Vice presidency of Aaron Burr

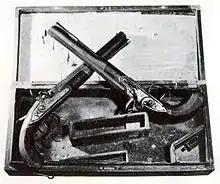
The Wogdon & Barton pistols used in the duel

In the early morning of July 11, 1804, Burr and Hamilton departed from Manhattan by separate boats and rowed across the Hudson River to a spot known as the Heights of Weehawken, New Jersey, a popular dueling ground below the towering cliffs of the Palisades. Dueling had been prohibited in both New York and New Jersey, but Hamilton and Burr agreed to go to Weehawken because New Jersey was not as aggressive as New York in prosecuting dueling participants. The same site was used for 18 known duels between 1700 and 1845, and it was not far from the site of the 1801 duel that resulted in the death of Hamilton's eldest son Philip Hamilton. They also took steps to give all witnesses plausible deniability in an attempt to shield themselves from prosecution. For example, the pistols were transported to the island in a portmanteau, enabling the rowers to say under oath that they had not seen any pistols. They also stood with their backs to the duelists.